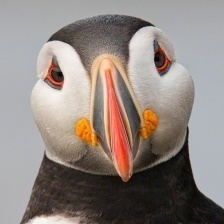
Species: PUFFIN
Scientific name: FRATERCULA